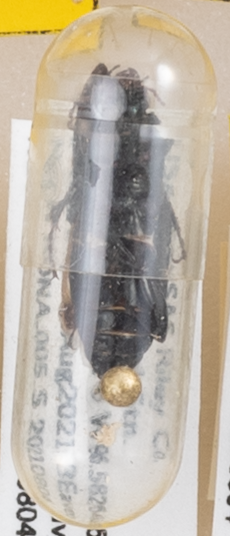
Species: Poecilus chalcites
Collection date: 2021-08-04
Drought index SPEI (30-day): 0.988
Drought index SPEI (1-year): -0.32
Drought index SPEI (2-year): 0.782